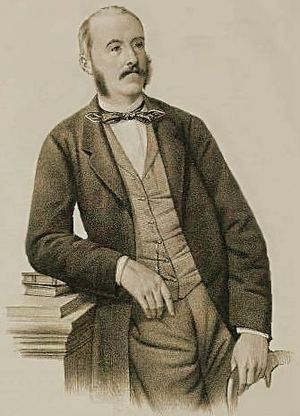
Italiens premierministre
Minghetti
Dette er en liste over Italiens premierministre.